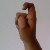
The image shows a hand gesture representing the letter 'X' in Indian Sign Language.